Behrouz Afkhami

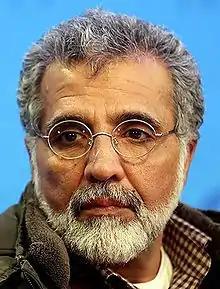
Behrouz Afkhami at 32nd Fajr International Film Festival

Behrouz Afkhami (born October 24, 1956) is an Iranian film director and screenwriter. He is known for a style that utilizes point of view camera techniques to portray stories of human drama. He was also member of the Iranian Parliament from 2000 to 2004. He was the host of the third series of the television program, "Haft".